Wonder World Tour

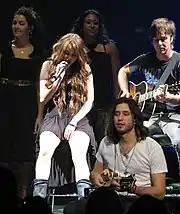
Cyrus performing "These Four Walls" during the Wonder World Tour

The main show commenced with Cyrus emerging from the bottom of the stage inside a large, crystal-like glacier. She wore a black leather hot pantsuit, a tank top, and a white fur vest with a silver sequined hood as she escaped the cocoon to perform the concert's opening number, "Breakout". Numerous backup dancers accompanied her and, towards the conclusion, she performed atop movable scaffolding. After removing the fur vest, Cyrus performed "Start All Over" atop the scaffolding and continued the remainder of the first segment of the show with "7 Things" and "Kicking and Screaming". Cyrus then executed the show's second segment with a performance of "Bottom of the Ocean", which featured an aquatic theme for the stage and Cyrus donning a silver, flowing evening gown that bared a bejeweled bodysuit underneath. The performance ended with Cyrus diving into the stage, succeeded by a simulation of her underwater on the video screens. Cyrus returned to the stage for the show's third segment atop a tractor-resembling car to perform "Fly on the Wall". During the performance, Cyrus wore an extravagant white dress with a feathered skirt. Backup dancers were flown up into contact with panels in order to resemble a fly on a window; meanwhile, Cyrus was flown across the arena. Once back in the stage, Cyrus and backup dancers performed a brief dance interlude of Michael Jackson's "Thriller" (1984). Replacing the feathered bottom with a tutu, Cyrus performed the Hannah Montana-credited song "Let's Get Crazy" and "Hoedown Throwdown". The latter was followed by a video in which will.i.am of The Black Eyed Peas spoke about Cyrus, as she left the stage. When the video was completed, the dancers performed a remix of the Black Eyed Peas' "Boom Boom Pow" (2009).